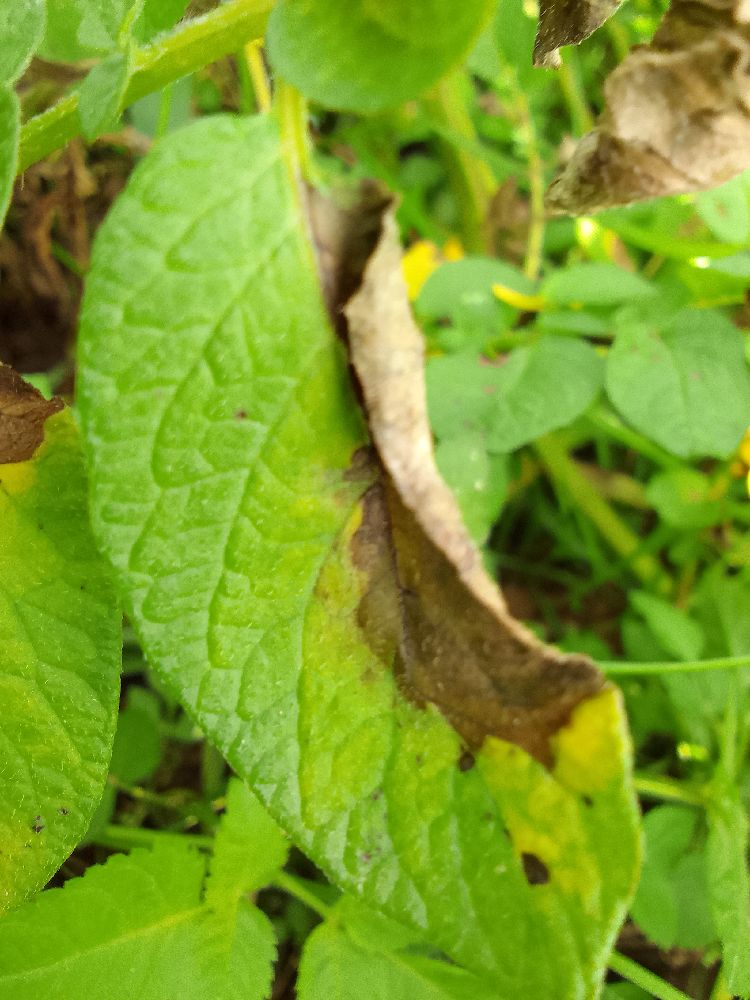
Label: Late blight